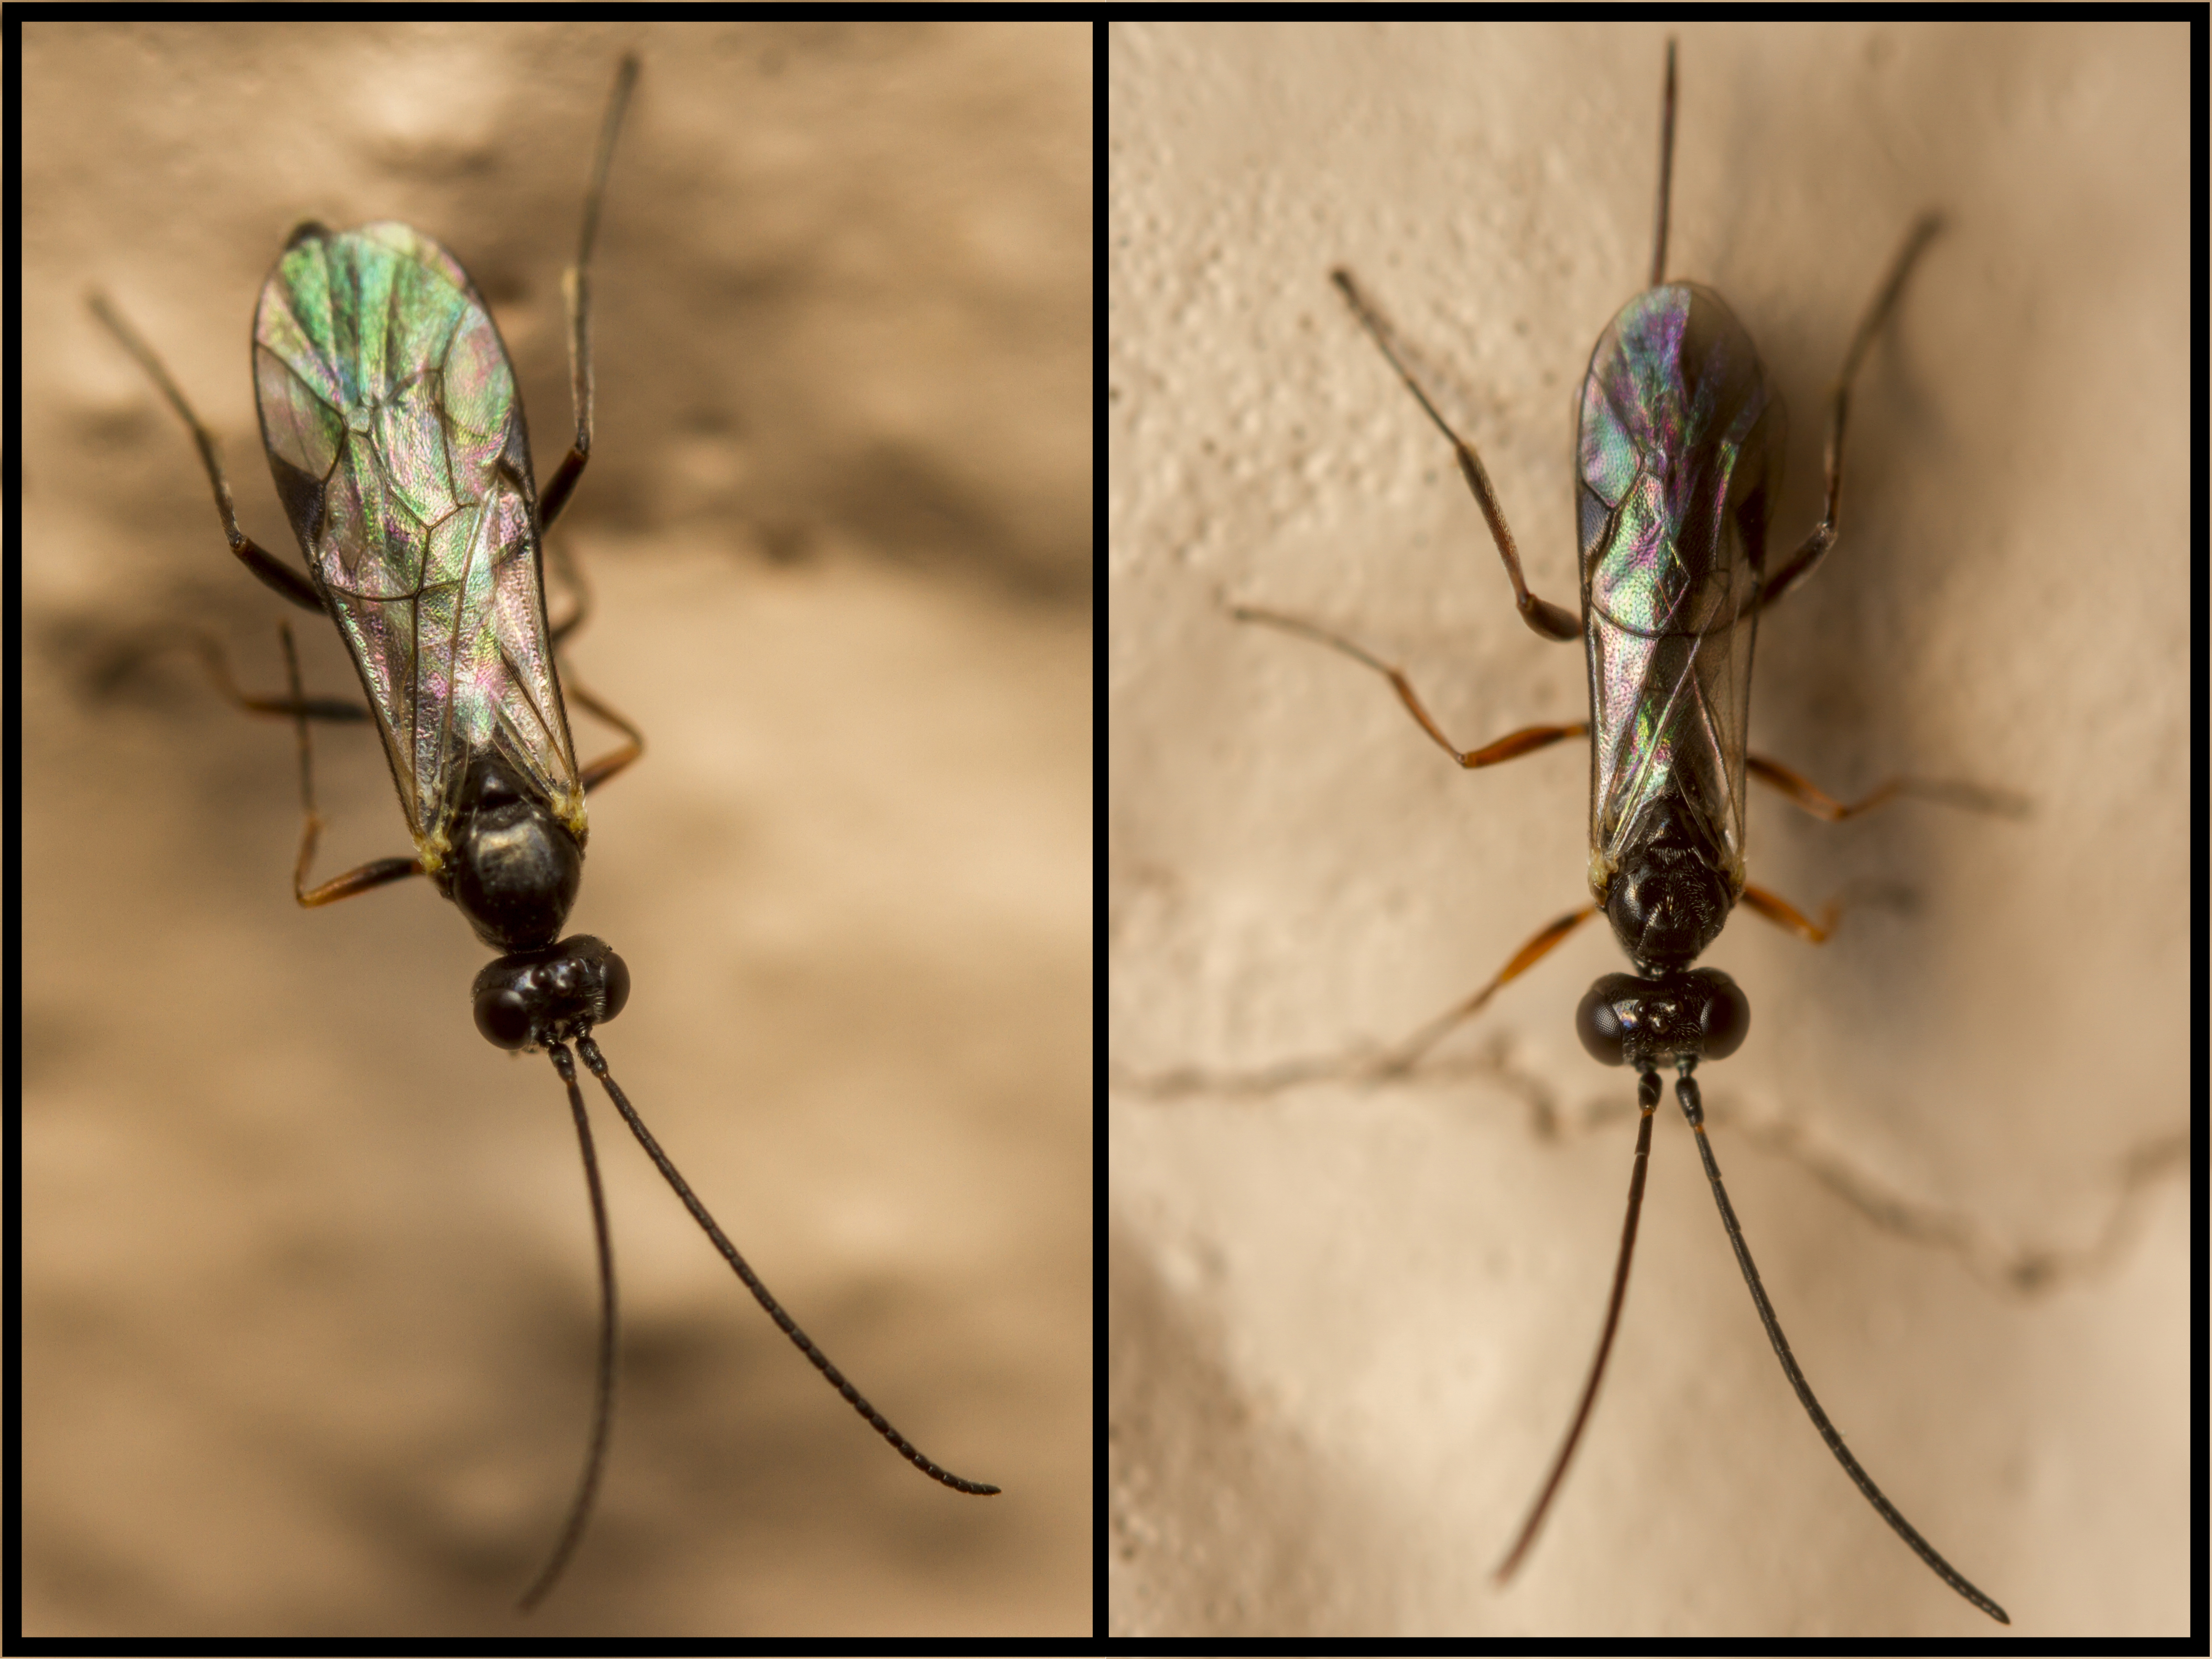
male, female, insect, macro, biology, garden, fauna, invertebrate, outdoors, uk, wings, canon7d, pest, hww, nikkvalentine, peterborough, extensiontubes, wingwednesday, parasiticwasp, canon60mmmacrousm, macro photography, organism, arthropod, ichneumon